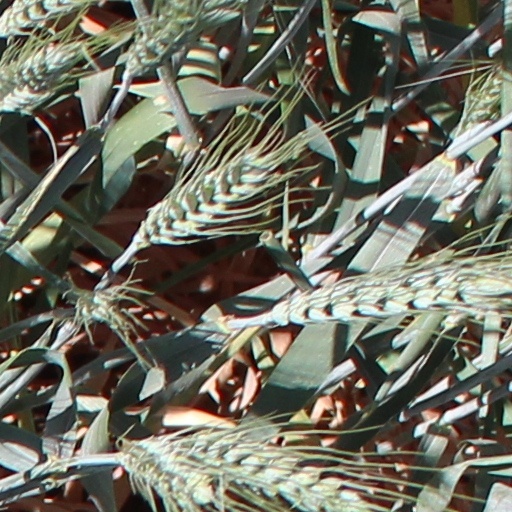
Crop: wheat